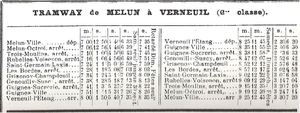
Fiche horaire du tramway de Verneuil en 1913
Le tramway de Verneuil-l'Étang à Melun, aussi appelé tacot de Verneuil ou tramway de Verneuil, est une des lignes de chemin de fer secondaire de Seine-et-Marne, exploitée de 1901 à 1950 par la Société générale des chemins de fer économiques, dont elle constitue la première ligne dans le département. Elle reliait Melun à Verneuil-l'Étang. La longueur de la ligne était de 18,390 km accomplis en une heure sur une voie d'un mètre de large. Elle connaît une hausse de fréquentation jusqu'en 1914, la guerre désorganisant ensuite son trafic. Entre les deux guerres, l'autobus la concurrence pour le trafic de voyageurs. La ligne voit alors sa rentabilité décliner, et n'est à terme utilisée que par l'industrie sucrière, avant sa fermeture et son démantèlement.